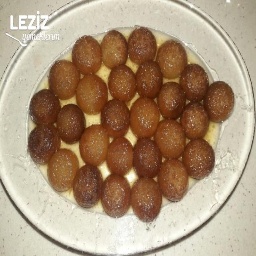
Label: kemalpasa_dessert